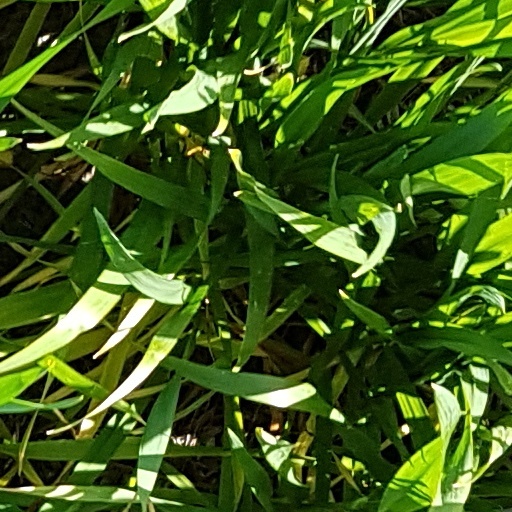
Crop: wheat